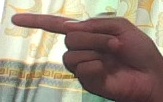
ASL sign: G